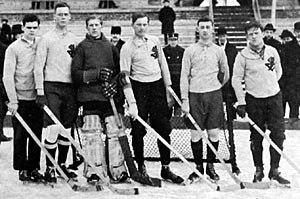
La saison 1922 est la première édition du Championnat de Suède de hockey sur glace. Il est organisé du 10 au 12 mars 1922 au Stade olympique de Stockholm. L'IK Göta remporte le titre en dominant en finale le Hammarby IF sur la marque de 6 buts à rien.
Le championnat de Suède Élite de hockey sur glace porte le nom de SHL pour Svenska Hockeyligan ou Swedish Hockey League. La première saison disputée sous le nom de SHL est jouée en 2013-2014. Le championnat suédois est classé 4ᵉ championnat européen par la fédération internationale.